Carlon Brown

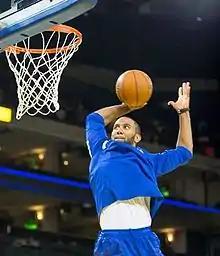
Brown warms up before a Golden State Warriors preseason game in October 2012.

Carlon Michael Brown (born October 4, 1989) is an American former professional basketball player. He played college basketball for Utah and Colorado before playing professionally in Israel and Germany. He was the 2013–14 top scorer in the Israel Basketball Premier League. Standing at , he played at the point guard and shooting guard positions.